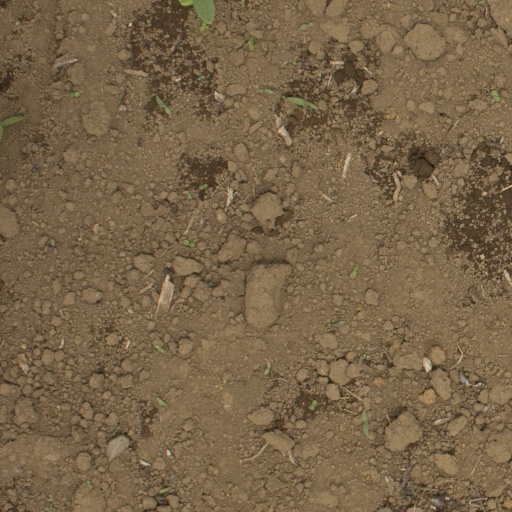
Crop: Jerusalem artichoke